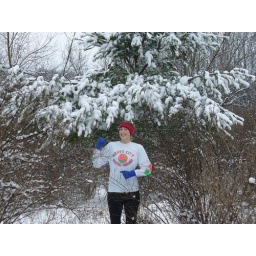
a fox within the pine trees